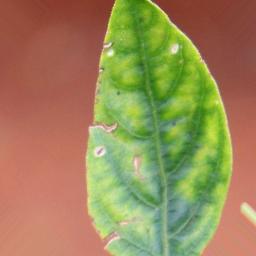
Label: nutritional